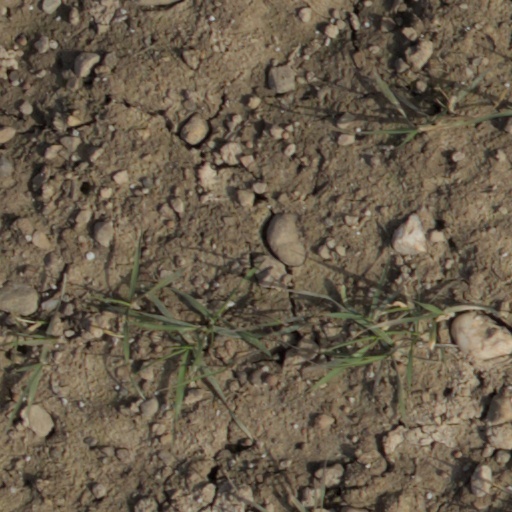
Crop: wheat